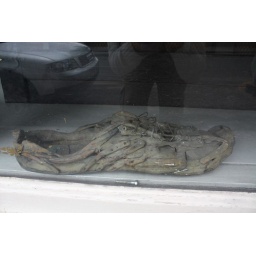
that Sul spotted in an otherwise empty shop window